U-Bahn Kontrollöre in tiefgefrorenen Frauenkleidern

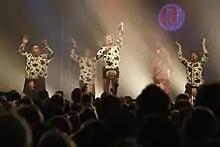
Farewell concert, Woogwiese in Frankfurt am Main, 1 May 2009

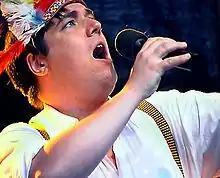
Festival "Juicy Fruit" 2000 in Dortmund

The U-Bahn Kontrollöre in tiefgefrorenen Frauenkleidern were an a cappella band from Hesse, Germany. The quintet was founded in 1991 and termed itself "hardcore a cappella", with members Harald Bannoehr, Matthias Keller, Sebastian Rajkovic, Filippo Tiberia, and Oliver Hart. The group combined music and comedy. In March 2008, the band announced their farewell for May 2009, the title of their farewell tour was "Wir sind dann mal weg“ (We're off).